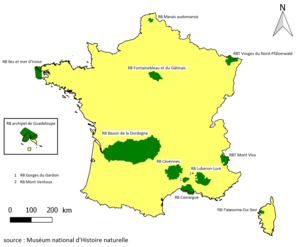
Carte des réserves de biosphère en France sans Fakarava en 2016
La France compte 14 réserves de biosphère reconnues par l'Unesco.